Conceptionists

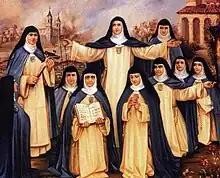
The Conceptionist nuns martyrs

The foundress, Beatrice of Silva, was canonized by Pope Paul VI in 1976. In 2019, Pope Francis gave his approval to the declaration of the martyrdom of Maria del Carmen and 13 companions, all Conceptionists, who were killed in Madrid in 1936 during the Spanish Civil War.